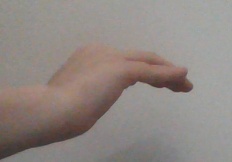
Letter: haa